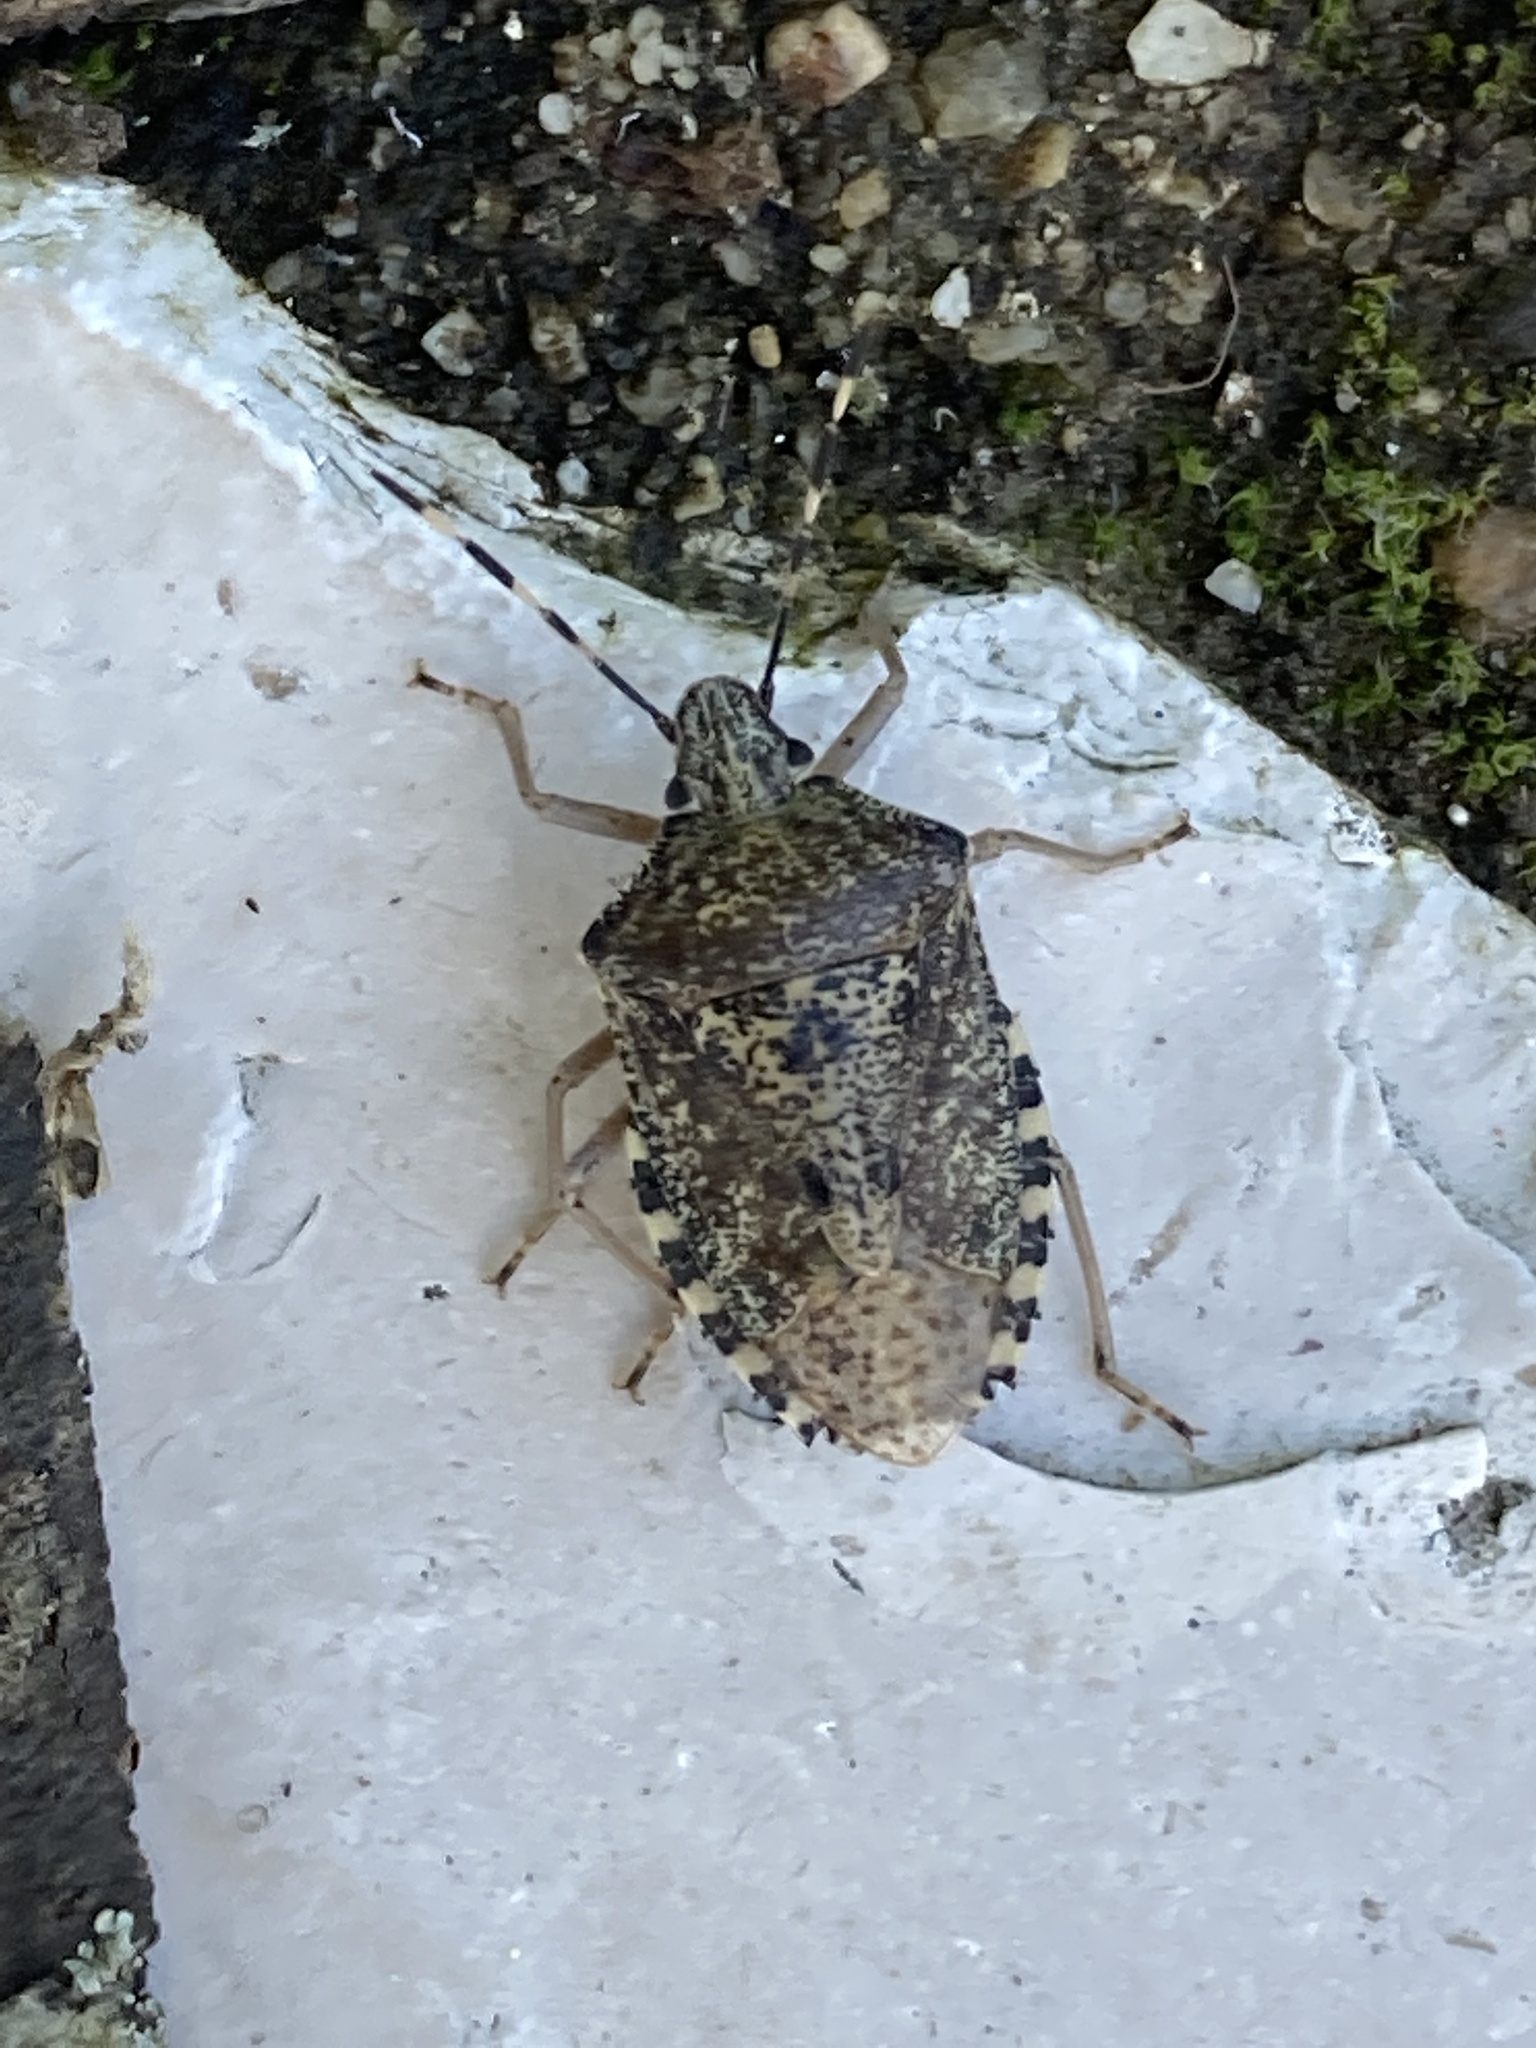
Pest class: stink_bug